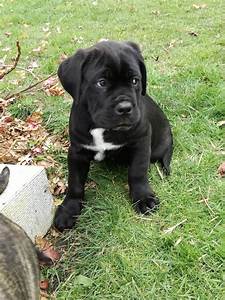
Label: cane